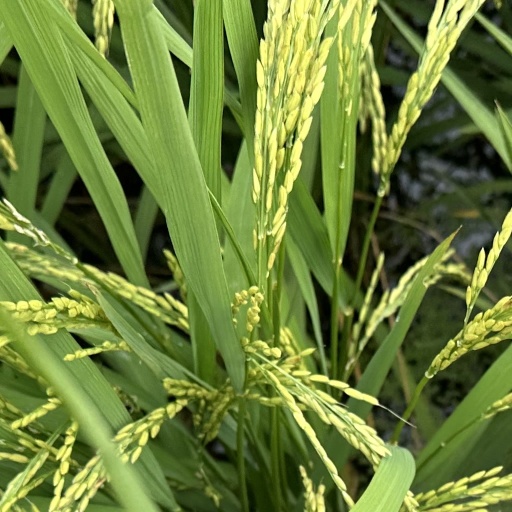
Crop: rice